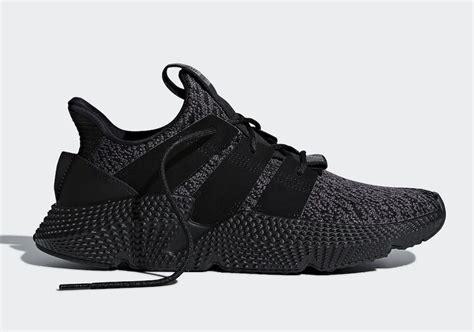
Brand: Adidas
Model: Prophere